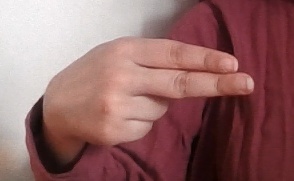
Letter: ain